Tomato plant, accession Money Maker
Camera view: vertical (180 deg); turntable rotation: 180 degrees
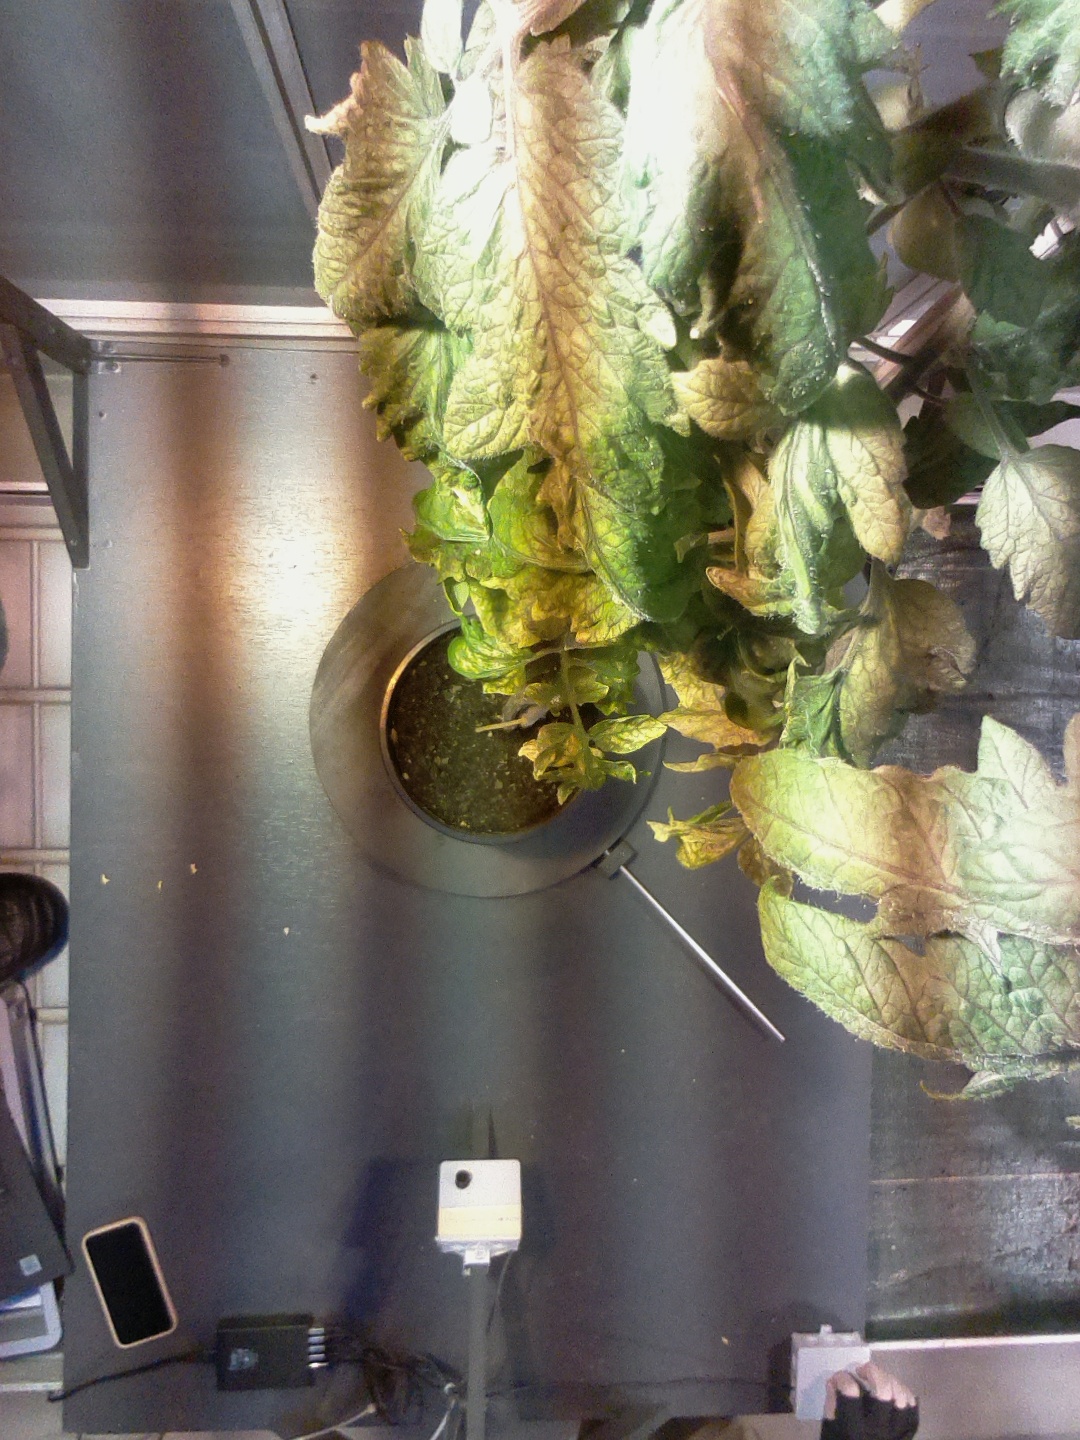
BBCH growth stage 78: 80% -90% of final fruit size